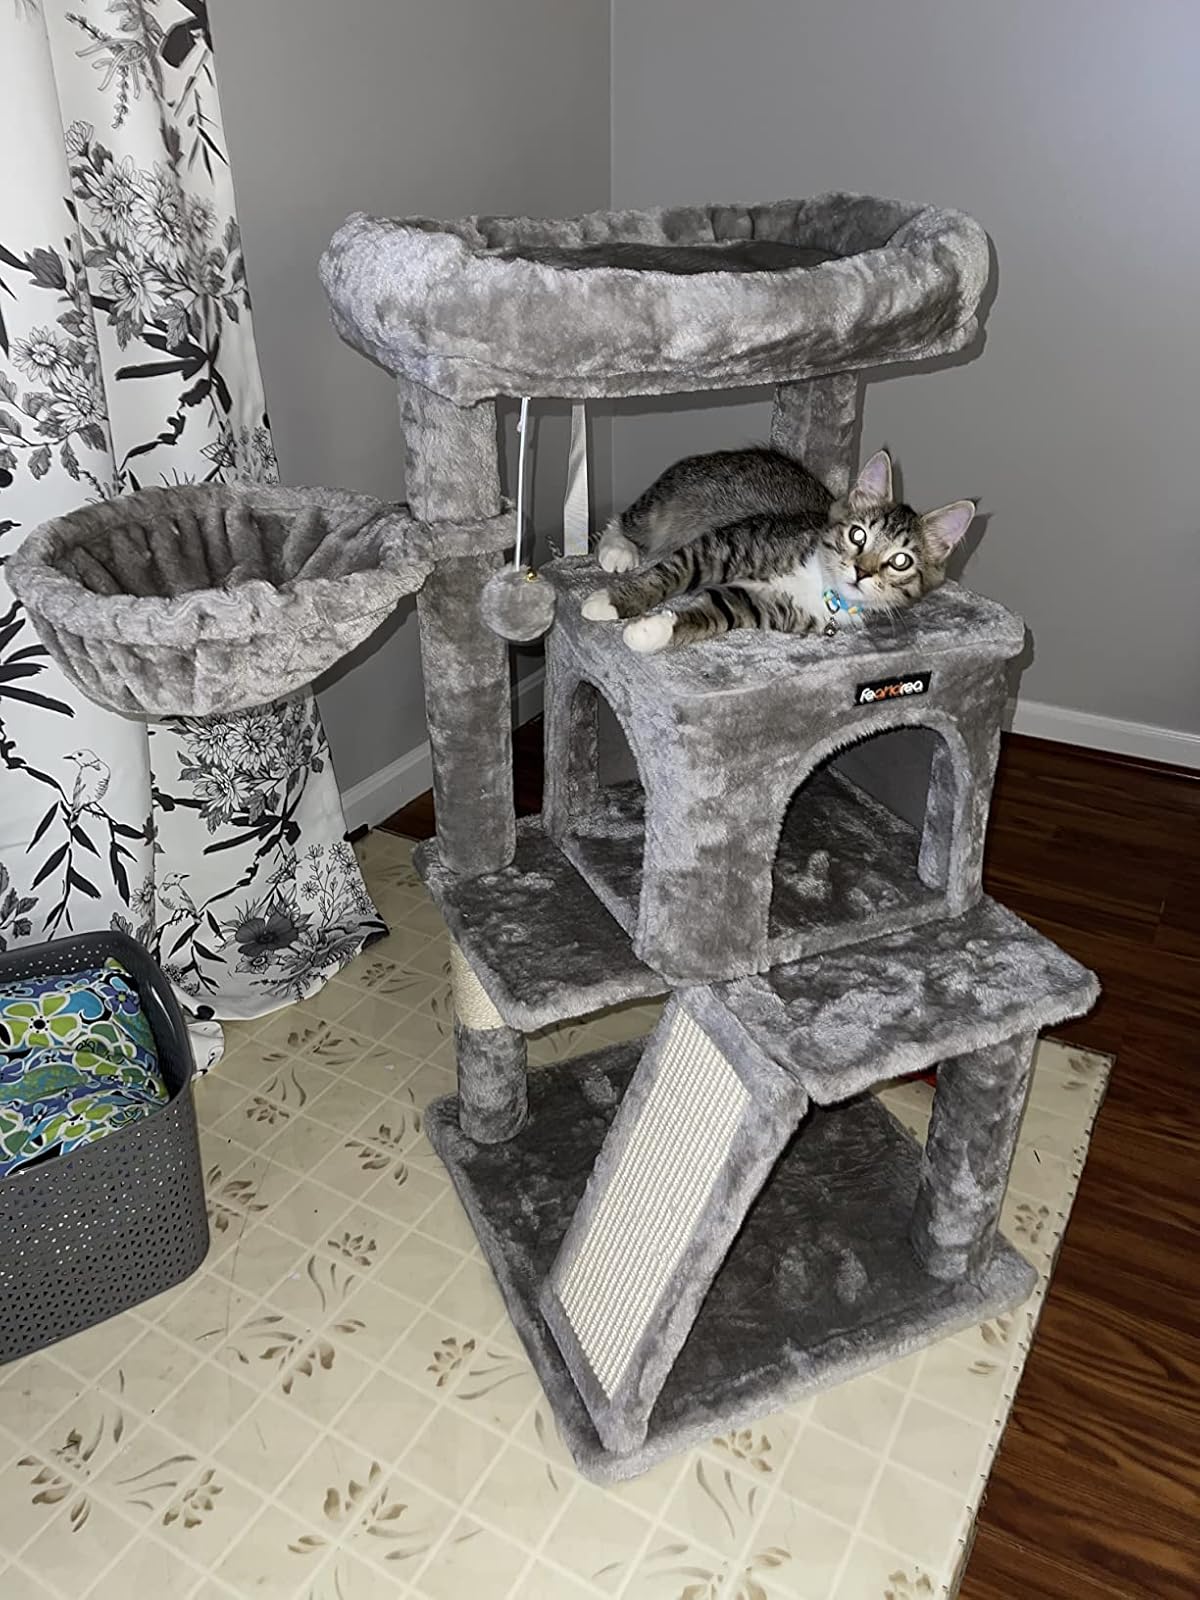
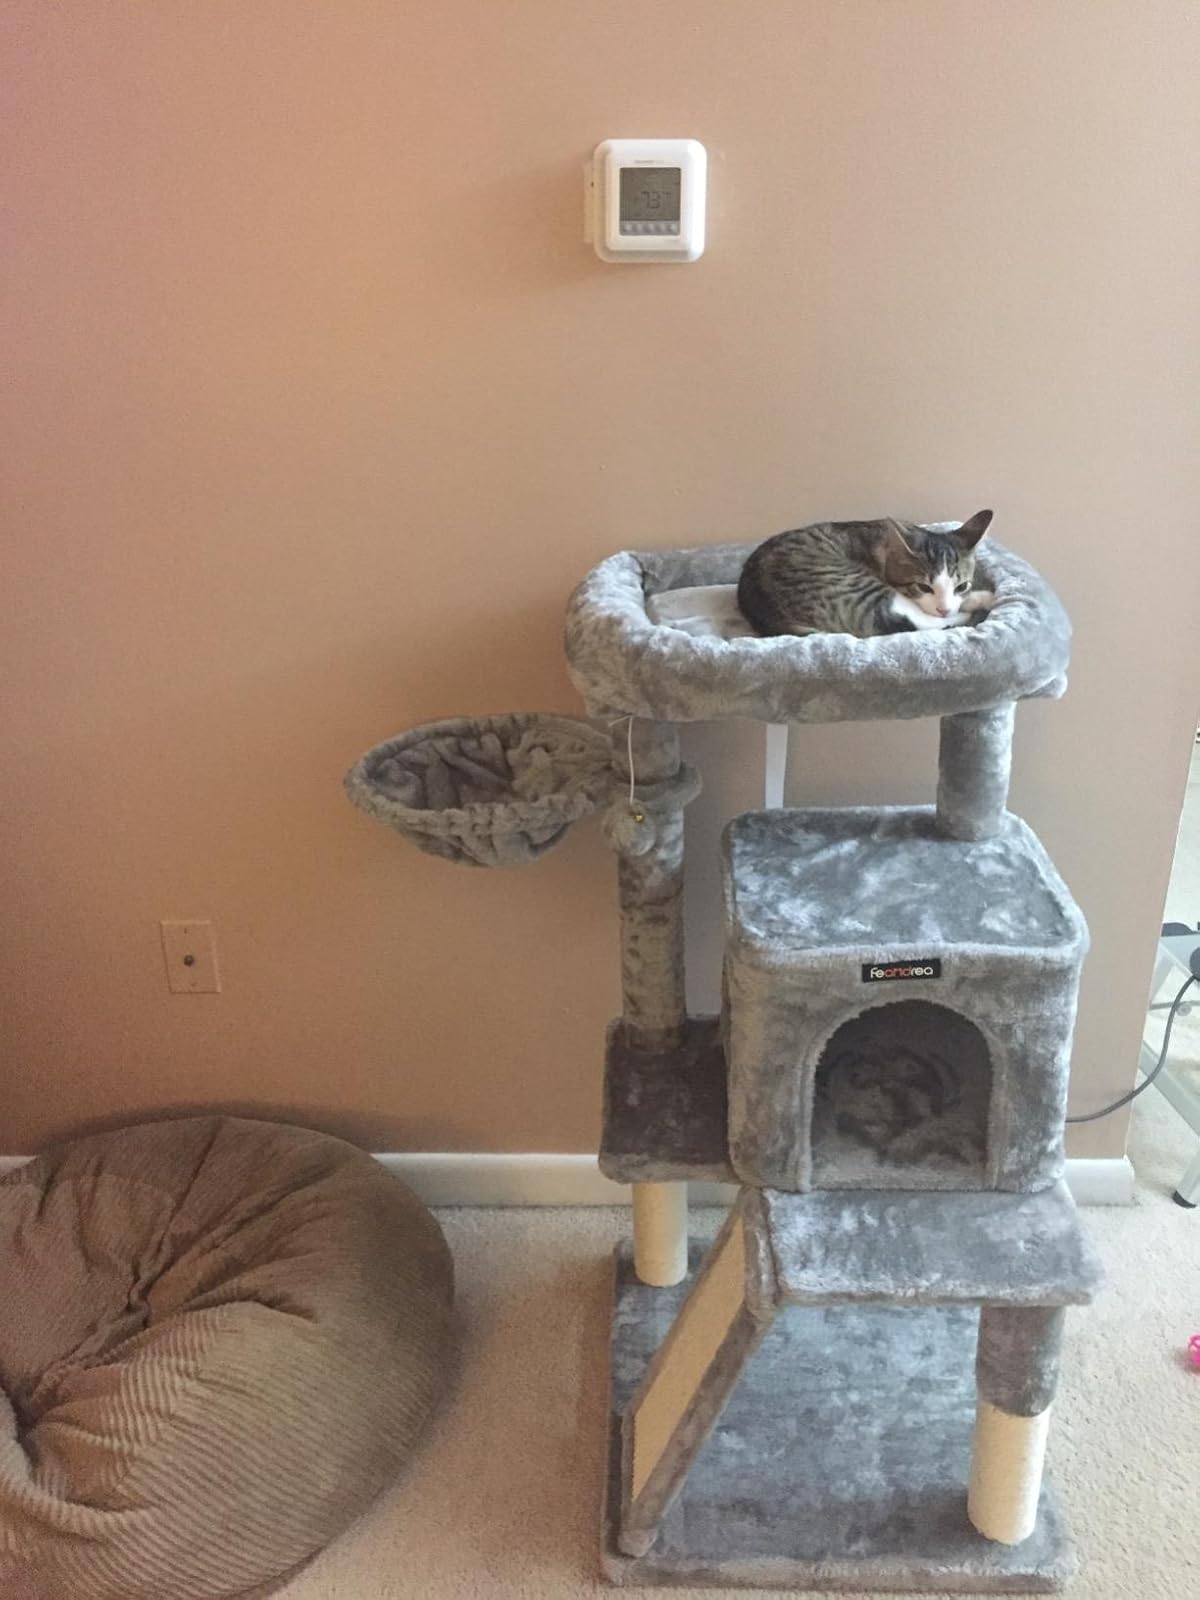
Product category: items_cat tree
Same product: yes